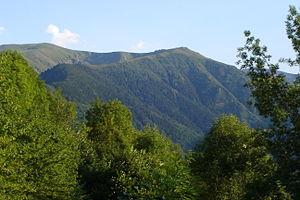
Pic du midi de Siguer, vu depuis Gestiès (Ariège, France). A gauche le Pic de Balgéso.
Le pic du Midi de Siguer est un sommet des Pyrénées françaises situé dans le département de l'Ariège en région Occitanie.
Siguer est une commune française située dans le département de l'Ariège, en région Occitanie. Elle est frontalière avec l'Andorre.